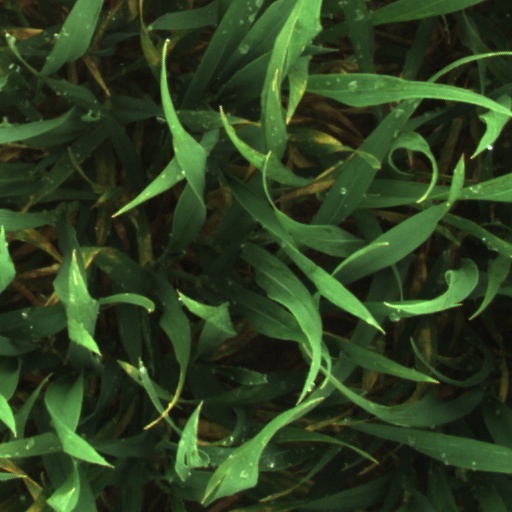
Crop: wheat